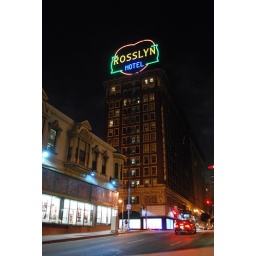
With the darkened sky (well, as dark as you'll see in the city), I took more sign shots.